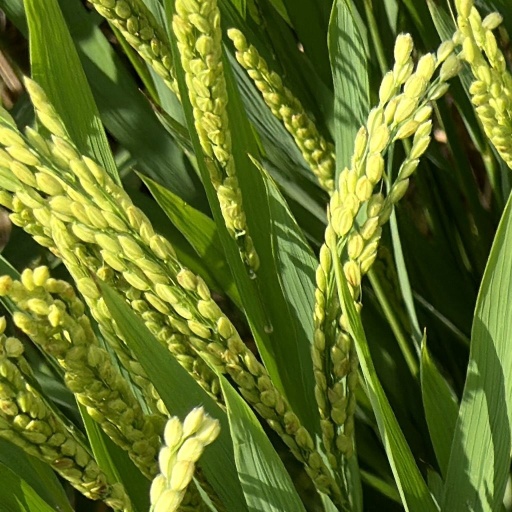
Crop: rice